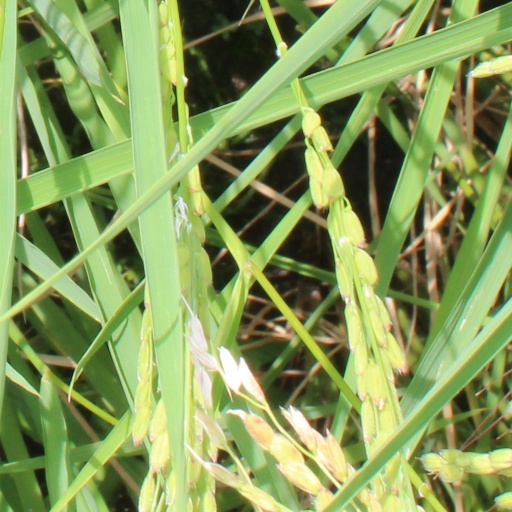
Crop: rice